Mary Agnes Tincker

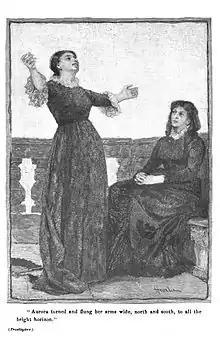
Frontispiece from "The Jewel in the Lotos" by Thomas Hovenden 1884.

Mary Agnes Tincker (July 18, 1833 – December 4, 1907) was an American novelist. She published about a dozen novels and many short stories. She was made a member of the Ancient Academy of Arcadia of Rome, and of the American Academy of Political and Social Science, Philadelphia.